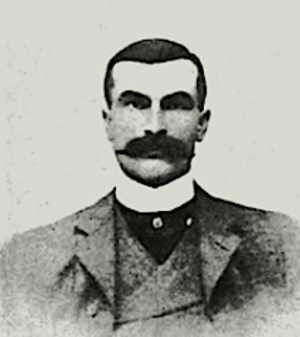
S.F. Edge -Histoire de l'automobile, Pierre Souvestre, éd. H. Dunod et E. Pinat, 1907 (ASIN B001BPBE58) p.572
Selwyn Francis Edge, dit S. F. Edge, né le 29 mars 1868 à Concord et mort le 12 février 1940 à Eastbourne à près de 72 ans, est un pilote automobile et homme d'affaires australien.